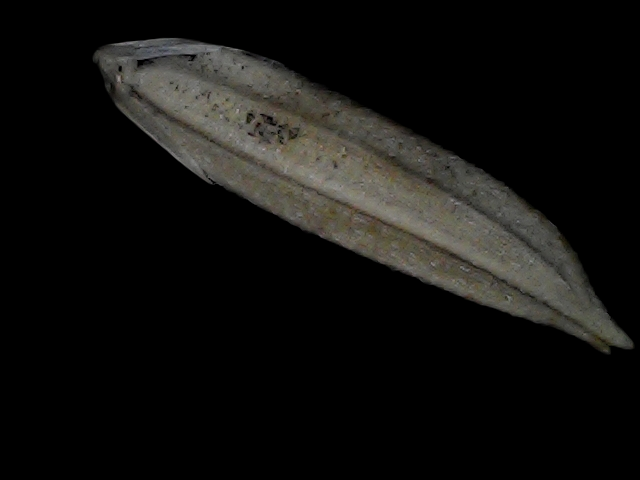
Rice variety: Bd57